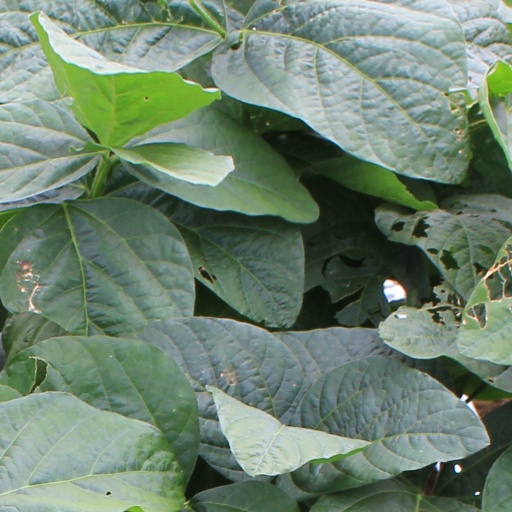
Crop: soybean